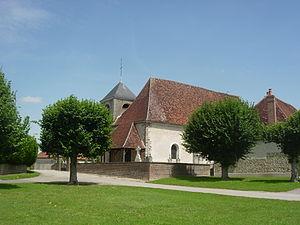
Église de Coursan-en-Othe (Aube, France).
Coursan-en-Othe est une commune française, située dans le département de l'Aube en région Grand Est.